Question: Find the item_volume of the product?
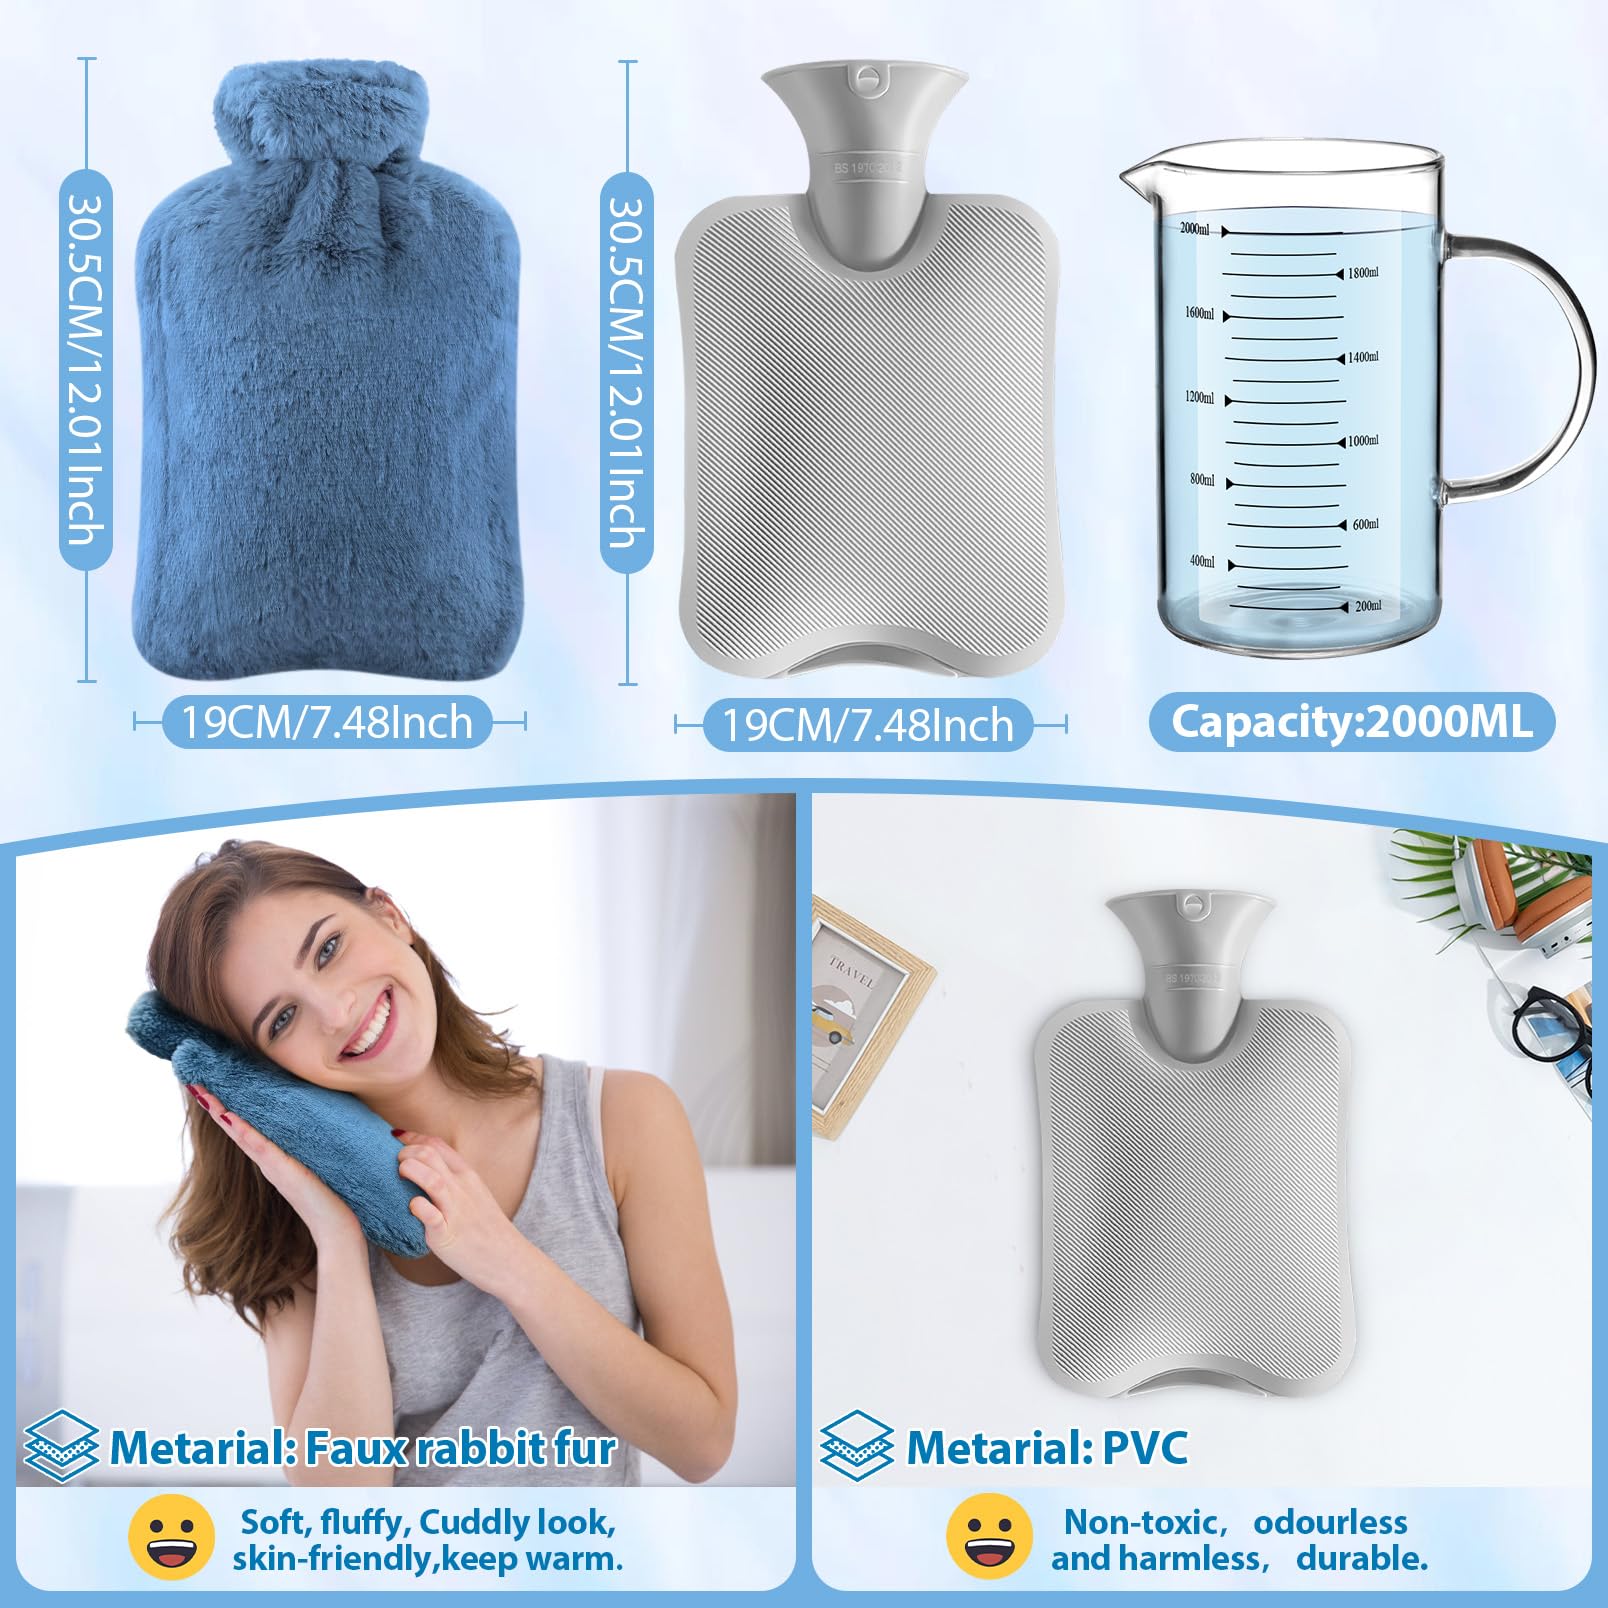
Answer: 2000.0 millilitre